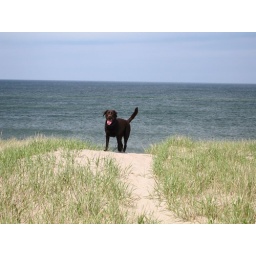
Rocco kicked our buts on the 2 mile, sand dune hike to the beach in P-town.